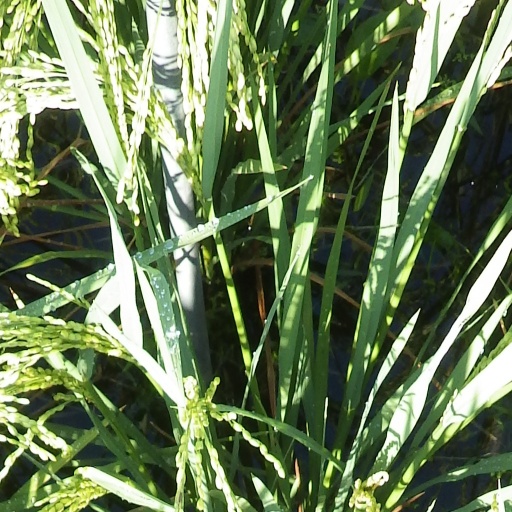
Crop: rice